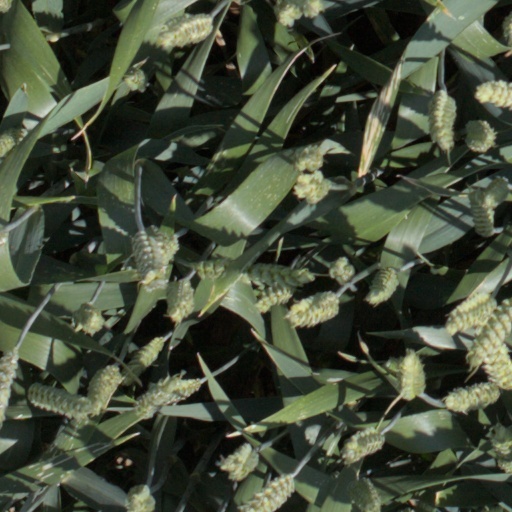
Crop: wheat